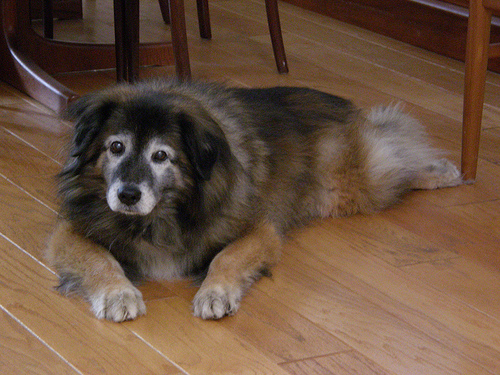
Animal: dog
Breed: leonberger